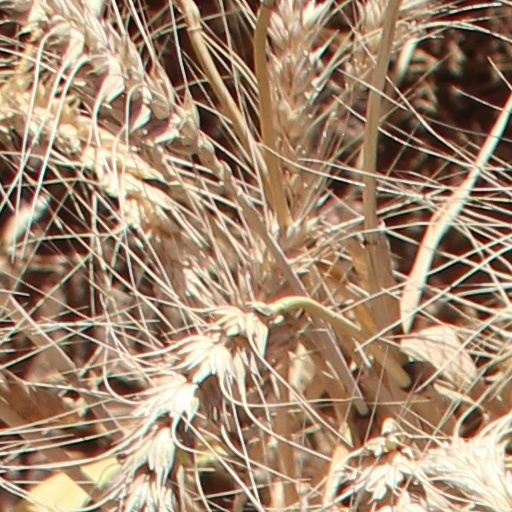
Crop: wheat